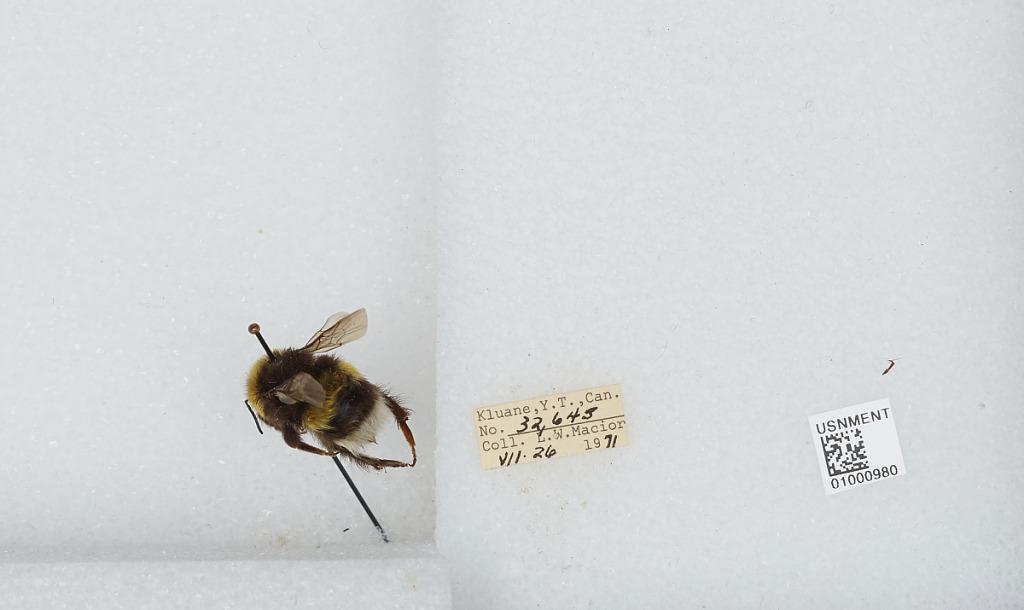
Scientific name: Bombus (Bombus) lucorum (Linnaeus)
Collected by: L. Macior
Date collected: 1971-7-26
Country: Canada
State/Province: Yukon Territory
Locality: Kluane
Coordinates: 60.75, -139.5